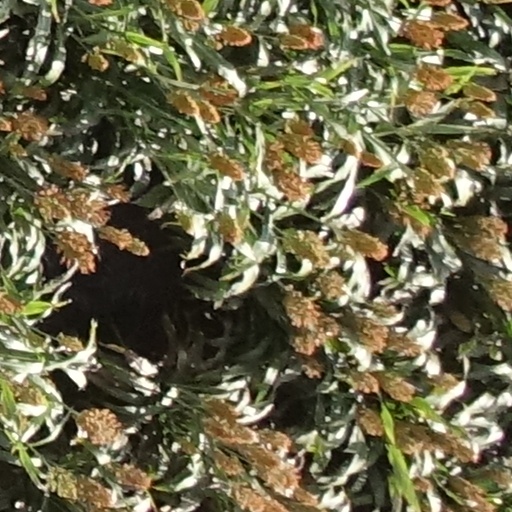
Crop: sorghum